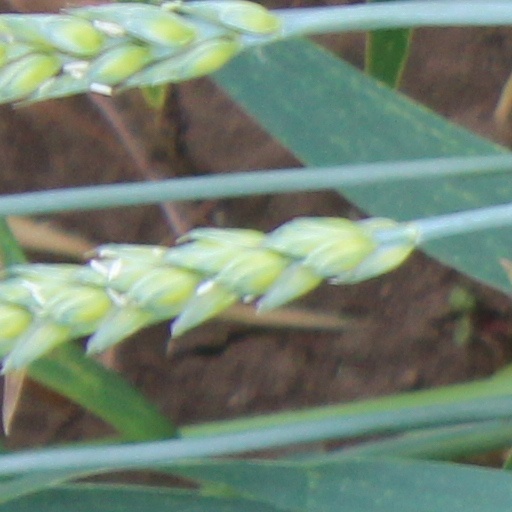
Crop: wheat